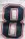
Number: 8